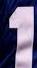
Number: 1